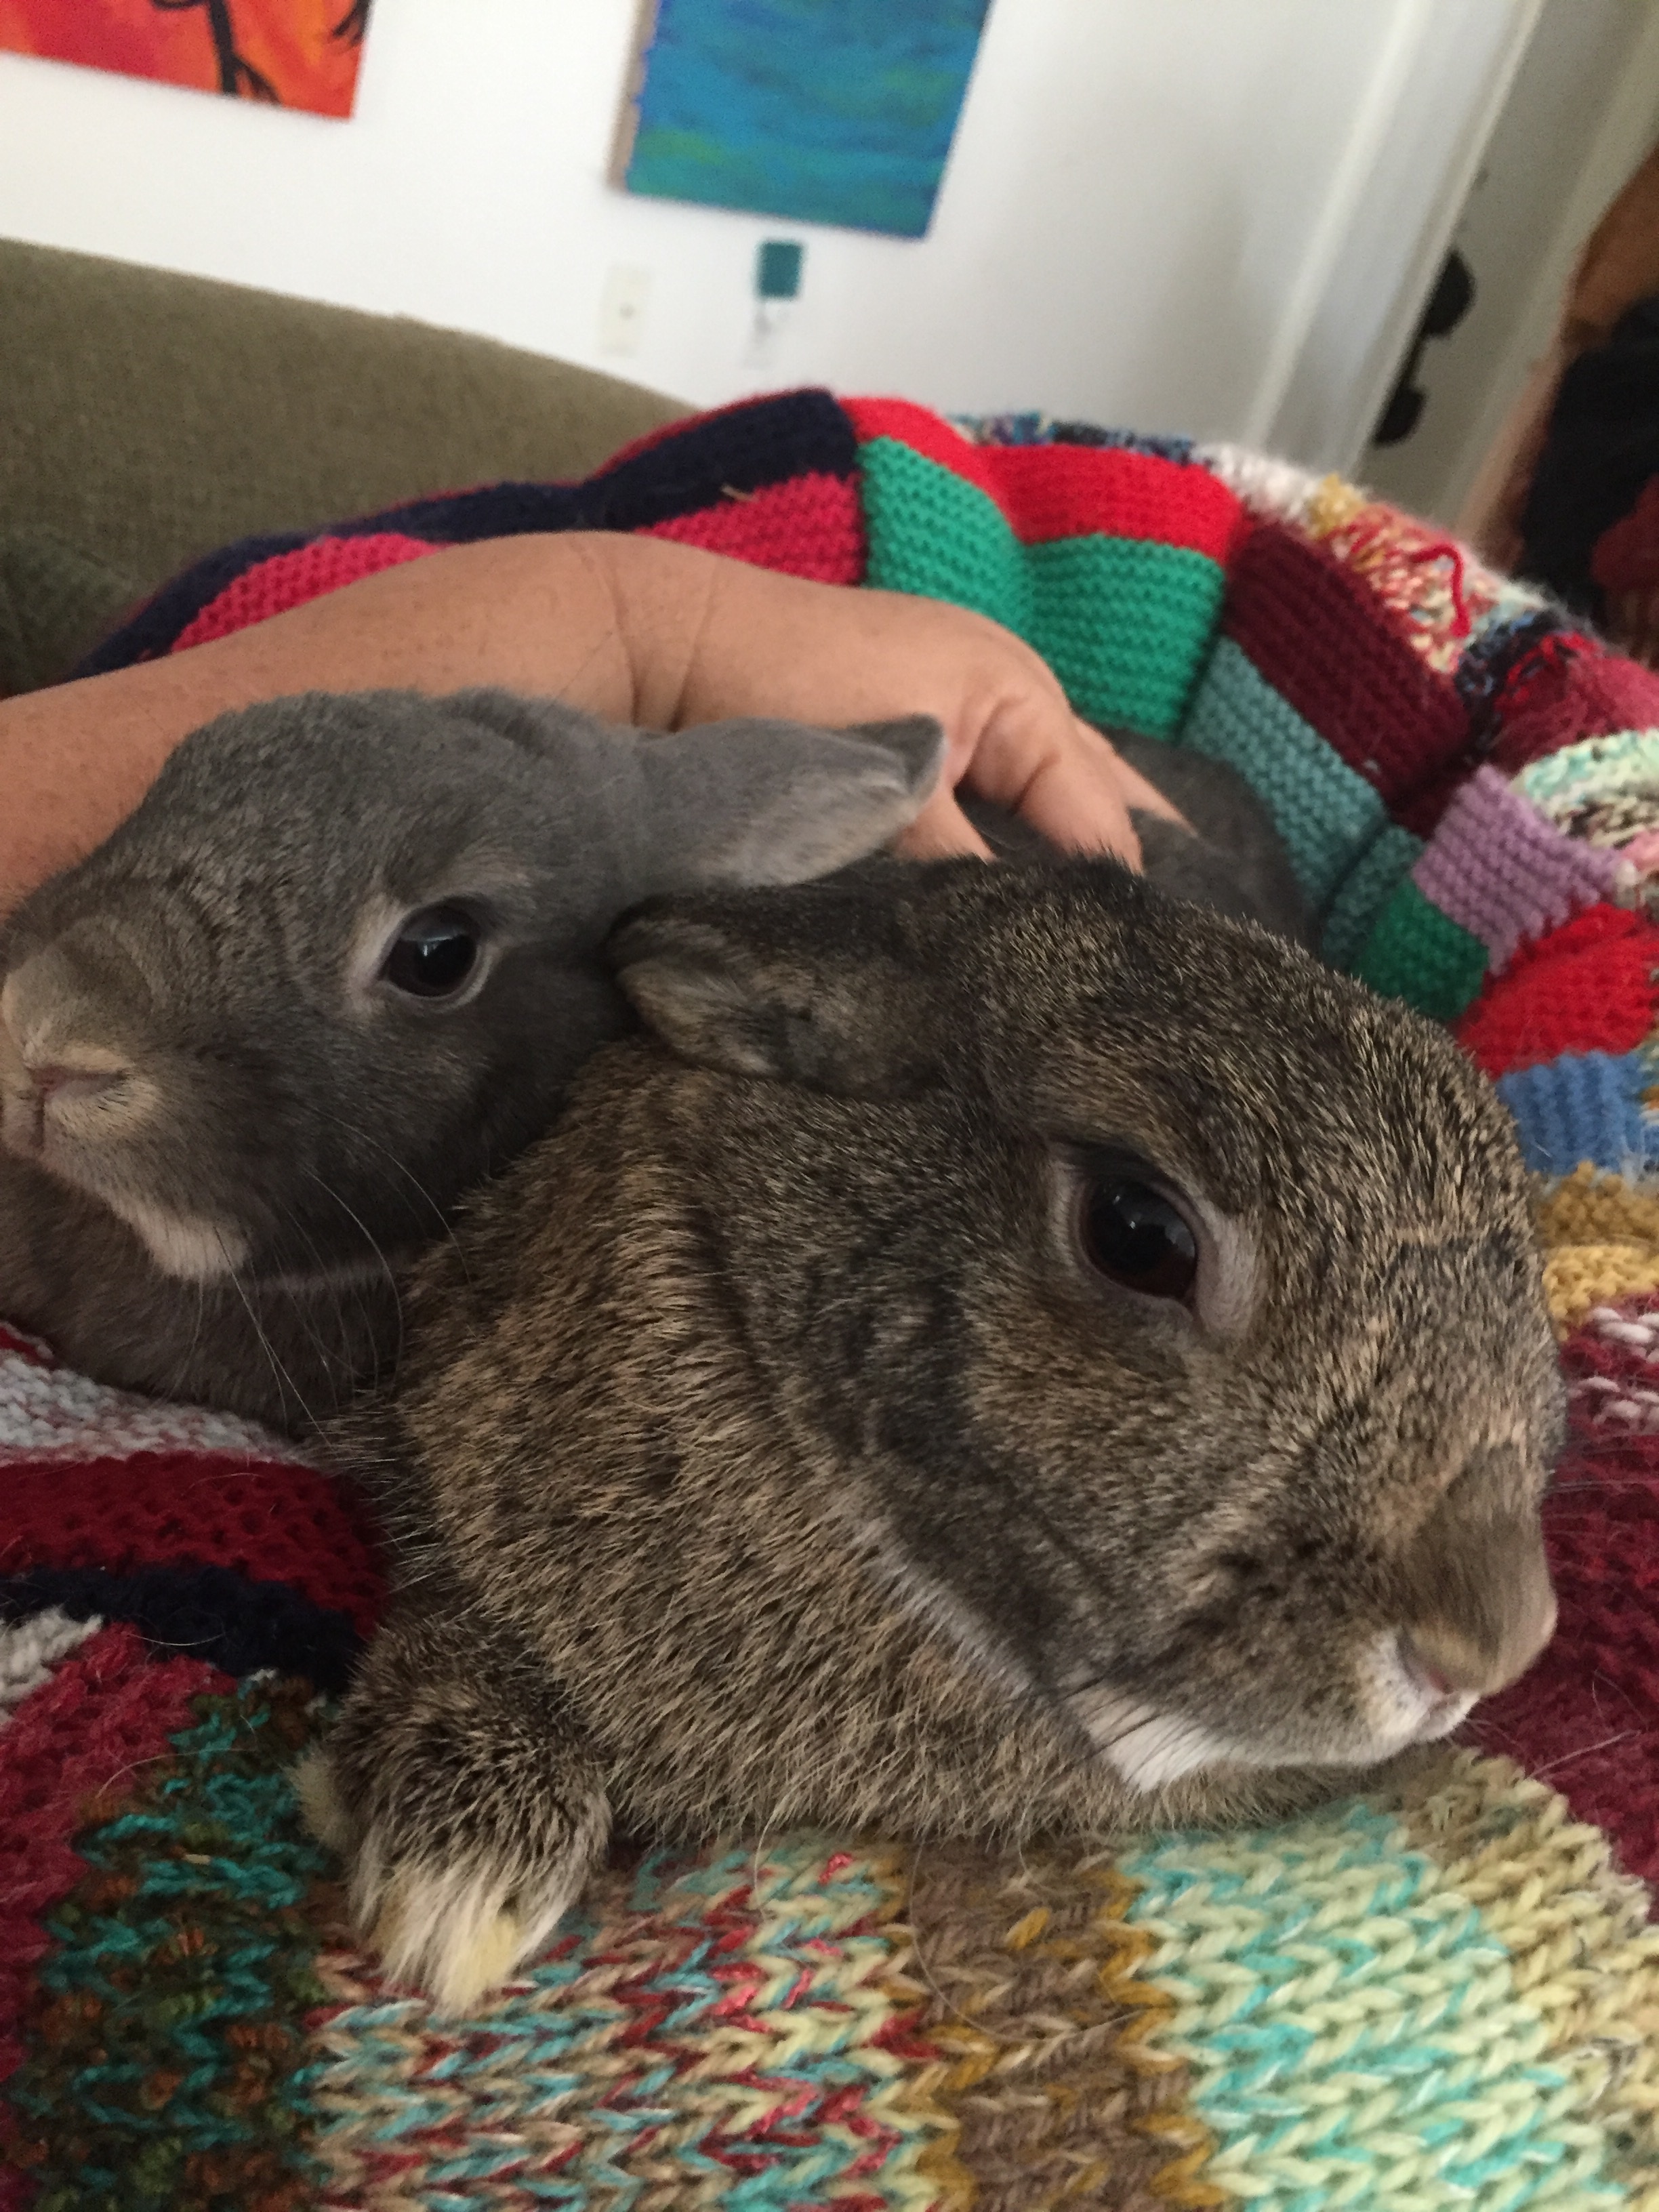
mammal, rabbit, vertebrate, chinchilla, domestic rabbit, rabits and hares